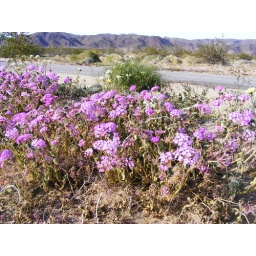
These beautiful flowers were blooming right next to the road in JT